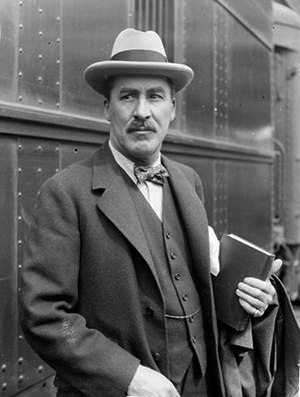
Howard Carter
Howard Carter var en engelsk arkæolog og egyptolog. Han tilbragte hovedsagligt sin barndom i Swaffham, Norfolk, hvor han boede hos sine tanter. Han er mest berømt for opdagelsen af KV62, som er Tut Ankh Amons grav i Kongernes Dal.